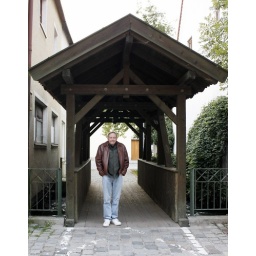
Rob on the bridge between building and the water underneath